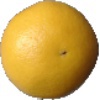
Label: Grapefruit White 1